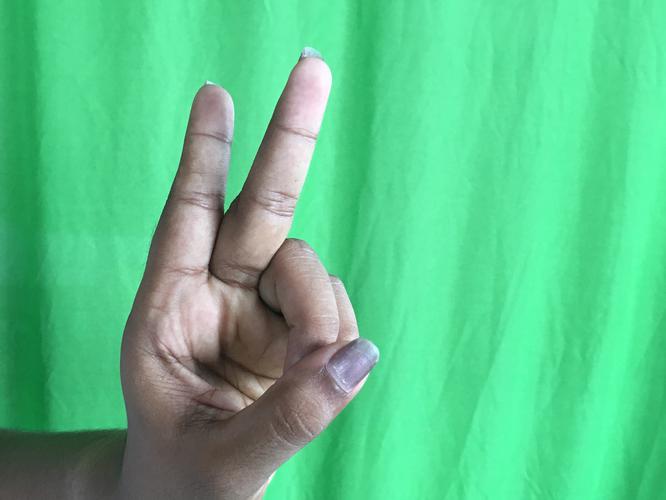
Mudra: Katrimukha
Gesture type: single_hand